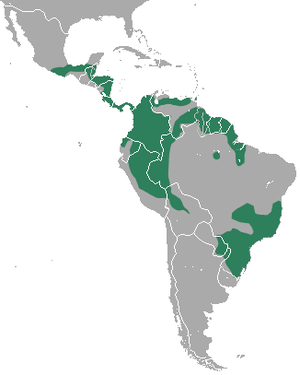
Le genre Chironectes est un genre monospécifique d'opossums d'Amérique. Il ne comprend qu'une seule espèce : Chironectes minimus, nommée Opossum aquatique, Sarigue d’eau ou Sarigue aquatique ou encore Yapok. L'opossum aquatique est le seul représentant des Marsupiaux à avoir adopté des mœurs aquatiques et à avoir les pattes palmées. Il est caractérisé par la coloration noire et blanche de son fin pelage.
Cette liste commentée recense la mammalofaune en Guyane. Elle répertorie les espèces de mammifères guyanais actuels et celles qui ont été récemment classifiées comme éteintes. Cette liste comporte 250 espèces réparties en douze ordres et 43 familles, dont quatre sont « en danger », sept sont « vulnérables », cinq sont « quasi menacées » et 27 ont des « données insuffisantes » pour être classées.